Debra Hamel

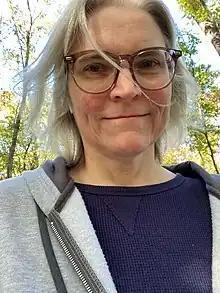

Debra Hamel is an American historian specializing in ancient Greece.